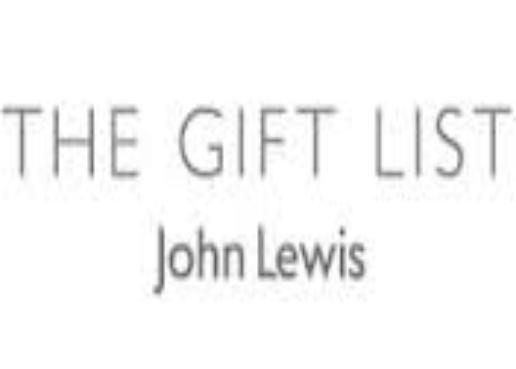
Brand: John Lewis
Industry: Others